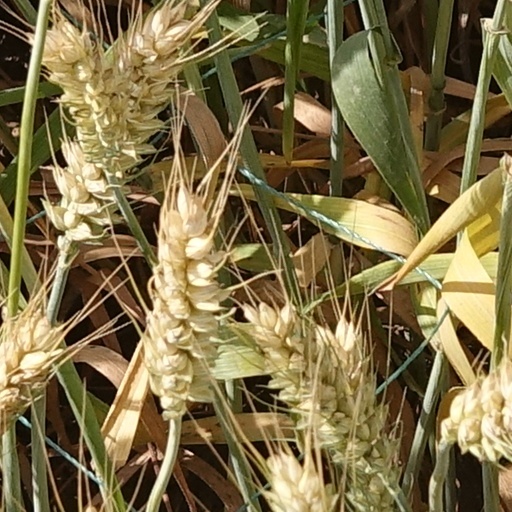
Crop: wheat